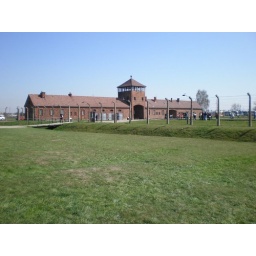
The main building leading into the camp. The train tracks run through the opening in the center.